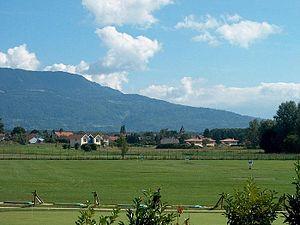
Veigy-Foncenex et les Voirons vus depuis Crevy et la Suisse
Veigy-Foncenex est une commune française située dans le département de la Haute-Savoie, en région Auvergne-Rhône-Alpes. La commune appartient à Thonon Agglomération et à l'agglomération transfrontalière du Grand Genève.